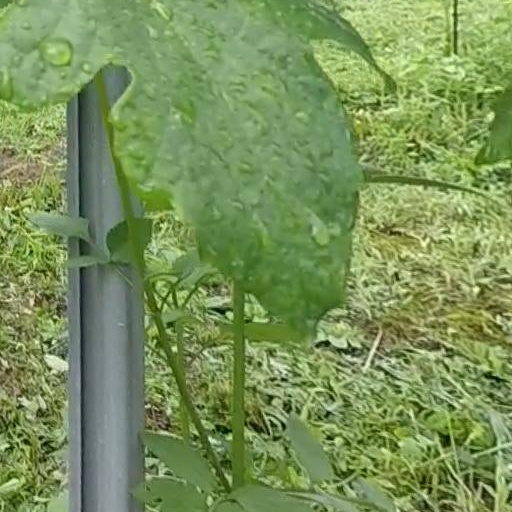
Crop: grape